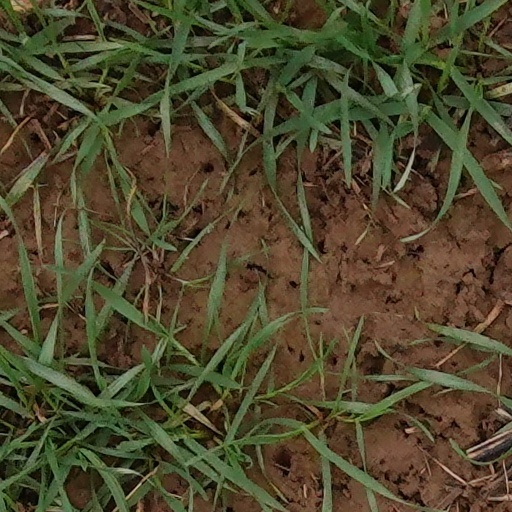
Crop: wheat